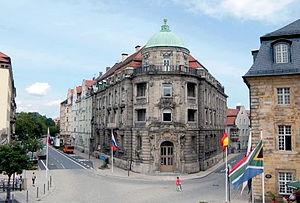
Construite en 1981 en tant que département de l’université de Bayreuth, l'Iwalewahaus présente de façon alternée des expositions d’art contemporain non européen, en particulier d’Afrique et de la diaspora africaine. Cette institution a pour mission la recherche, la documentation et l’enseignement de la culture africaine actuelle. Outre les beaux-arts, elle se focalise aussi sur la culture quotidienne de l’Afrique, les médias et la musique. L'Iwalewahaus offre en outre un espace pour des conférences sur la culture africaine actuelle, des congrès, des concerts, des projections de films et des lectures ; ce qui fait de cette institution un forum vivant pour les créateurs d’art du monde entier ainsi que pour les chercheurs et étudiants en études africaines et pour le public intéressé.